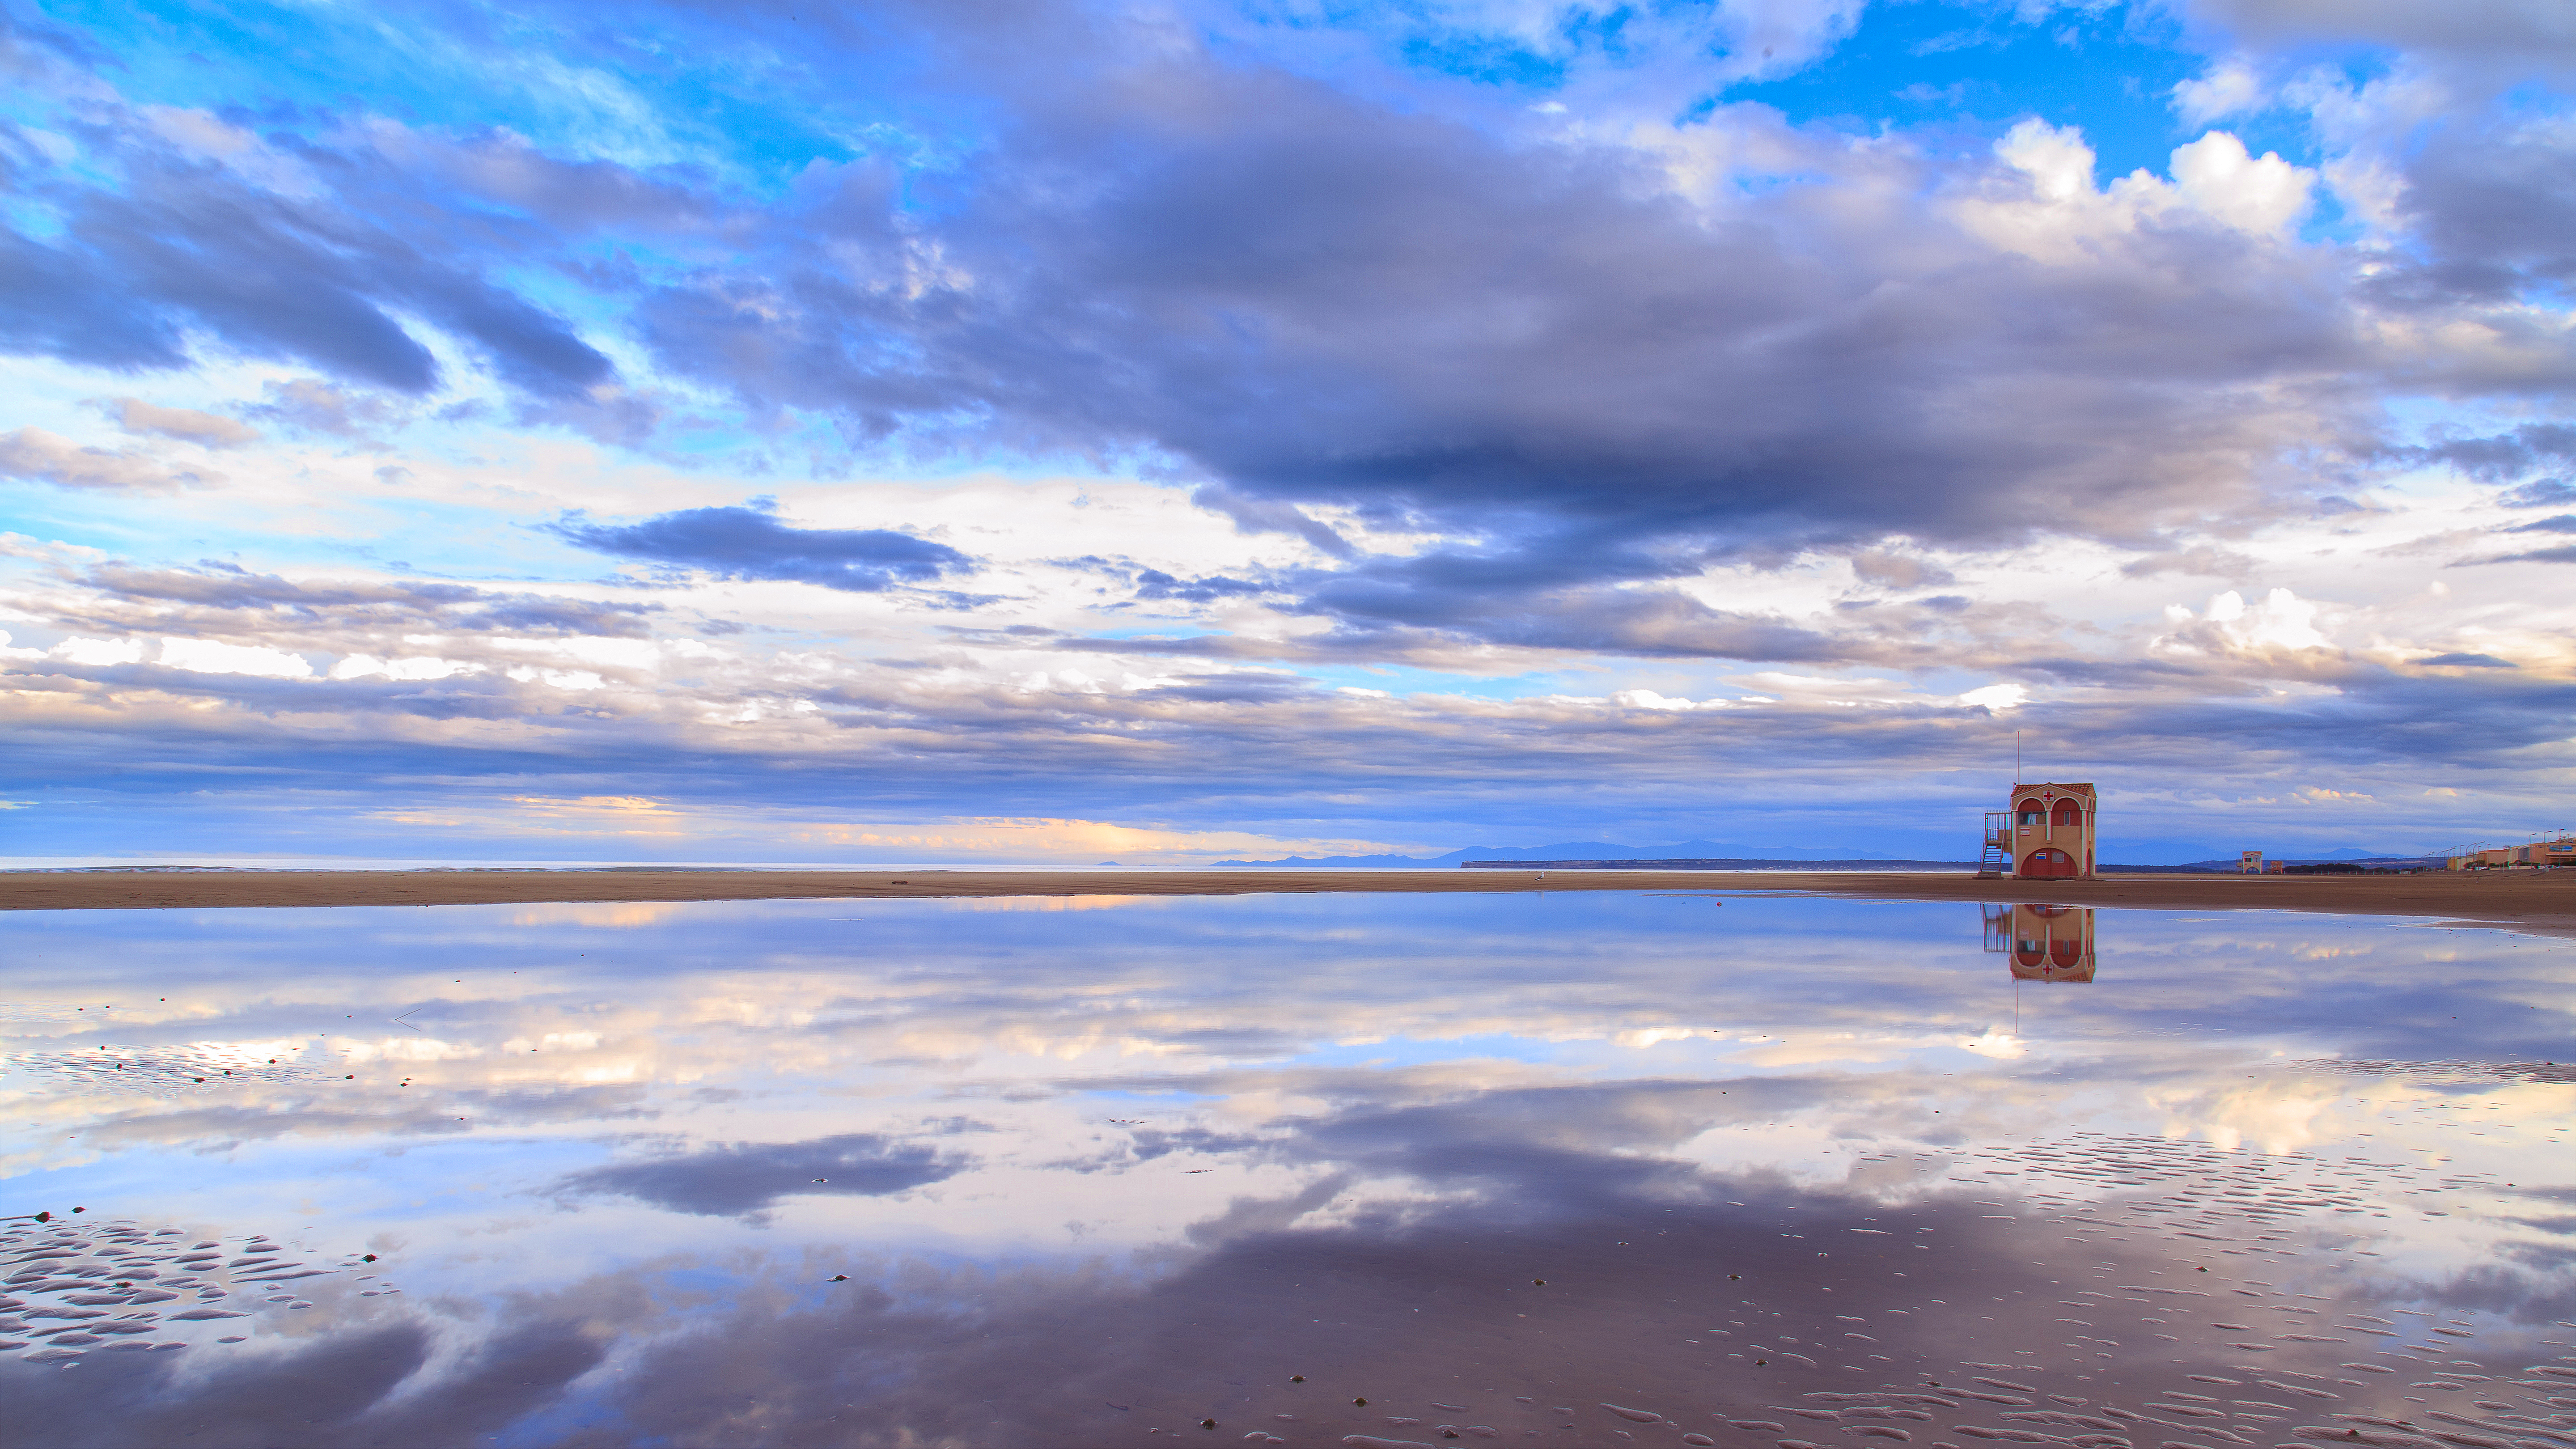
landscape, sea, coast, water, ocean, horizon, cloud, sky, sunrise, sunset, sunlight, morning, shore, wave, lake, dawn, atmosphere, dusk, france, evening, reflection, canon, seascape, calm, port, long, l, eos, waves, clouds, exposure, nuages, paysage, ciel, la, exposition, is, ef, wallpaper, reflet, eau, 14, mark, 5d, 24105, vagues, waterscape, usm, iii, skyscape, paysages, calme, littoral, loch, portalnouvelle, aude, nouvelle, variations, longue, pourlanouvelle, meteorological phenomenon